Wooden horse (device)

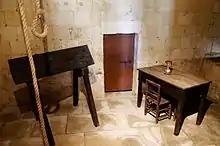
Cavalletto at the Inquisitor's Palace, in Birgu

A wooden horse, Chevalet (as it was called in Spain), Spanish donkey or cavalletto squarciapalle is a torture device, of which there exist two variations; both inflict pain by using the subject's own weight by keeping the legs open, tied with ropes from above, while lowering down the subject. The French called this instrument the chevalet, from the French diminutive of "cheval", horse.